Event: Typhoon Ruby
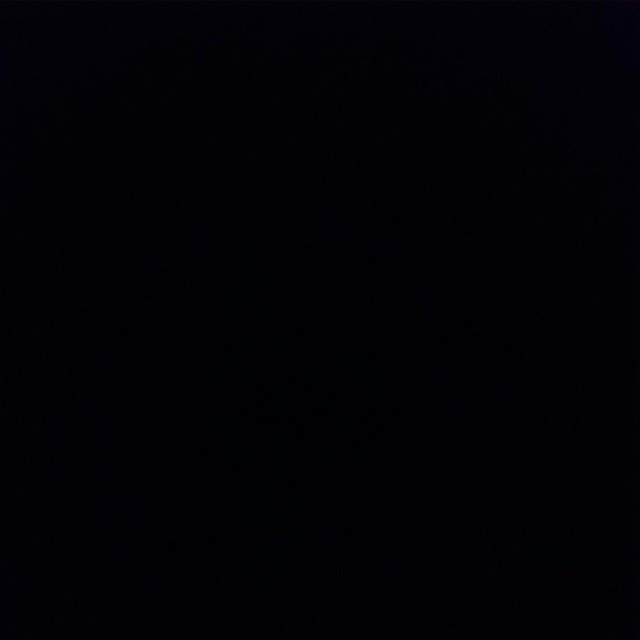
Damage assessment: no_damage